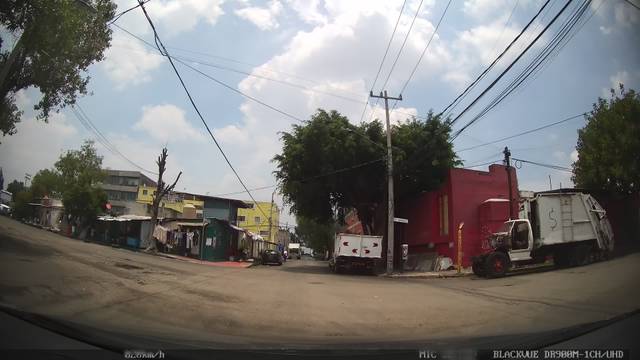
Region: Mexico
Coordinates: 19.402, -99.102